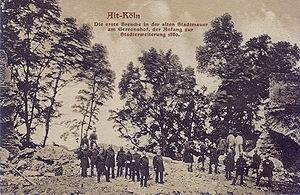
Cologne est la plus ancienne des grandes villes d'Allemagne.